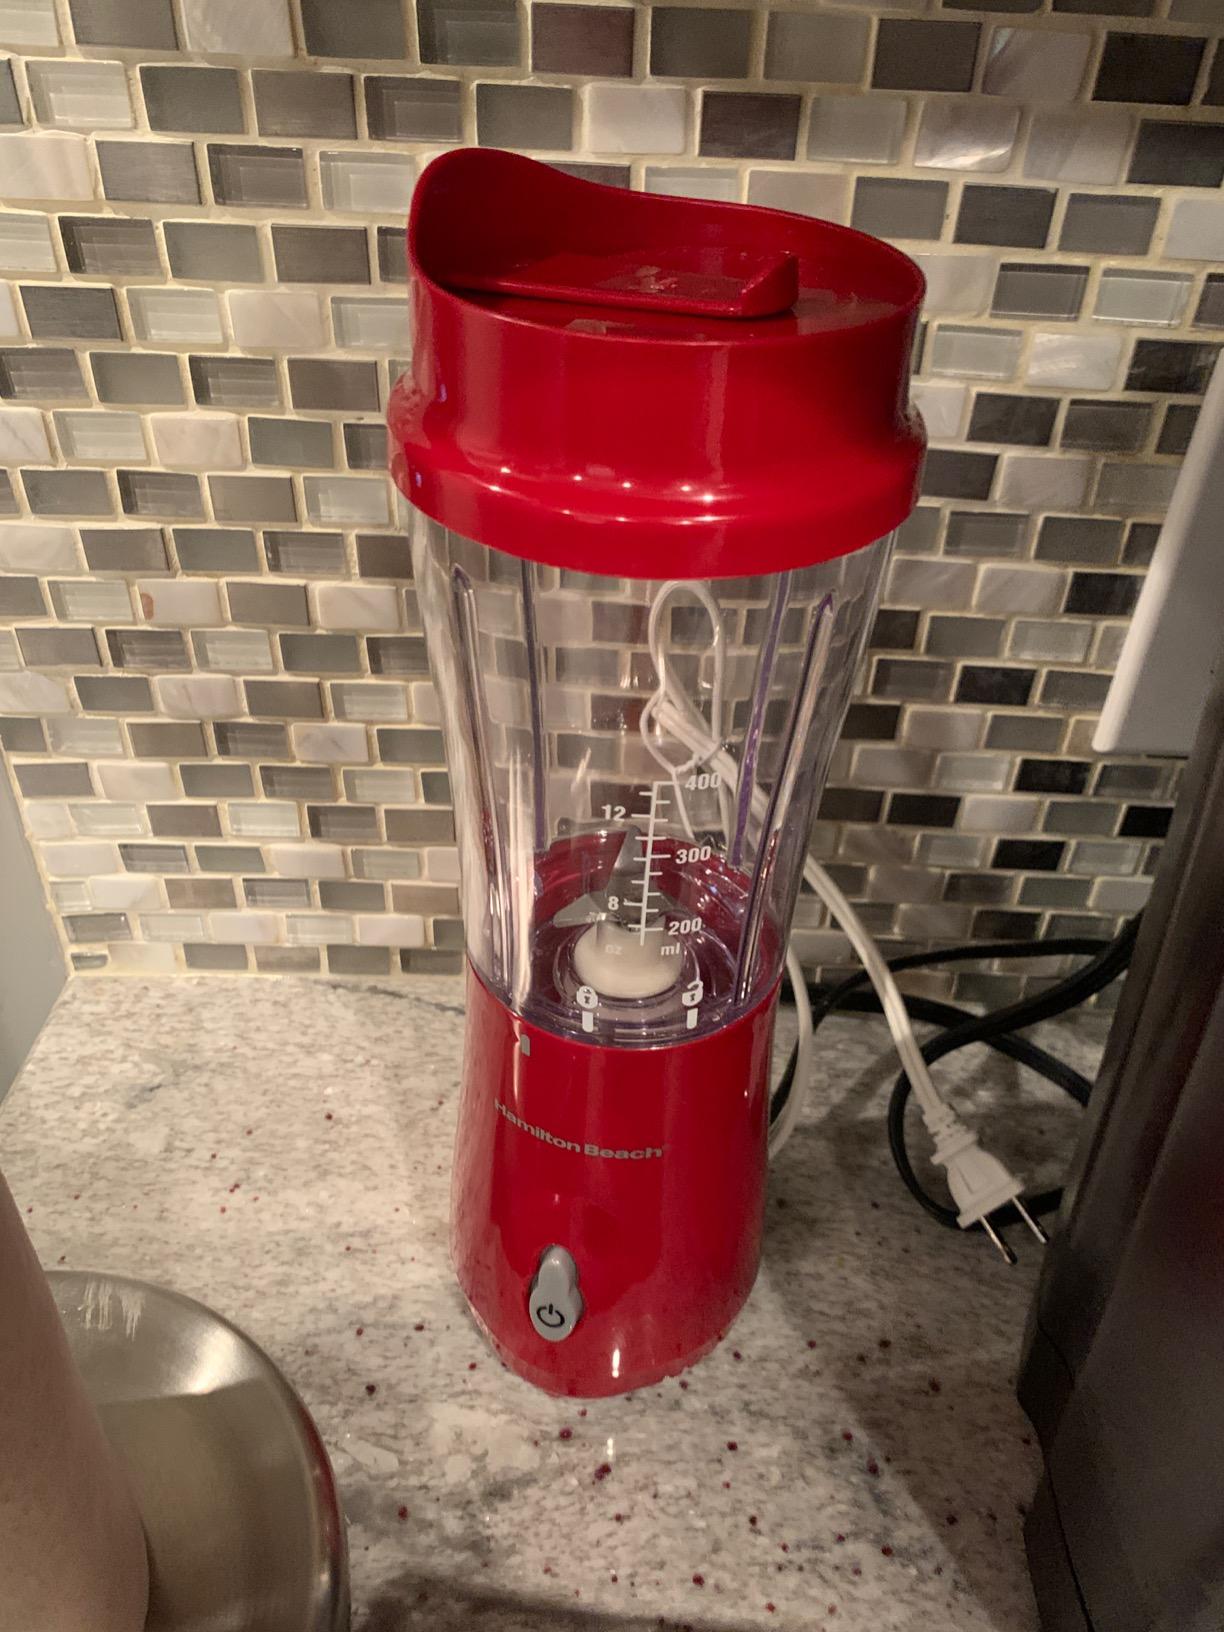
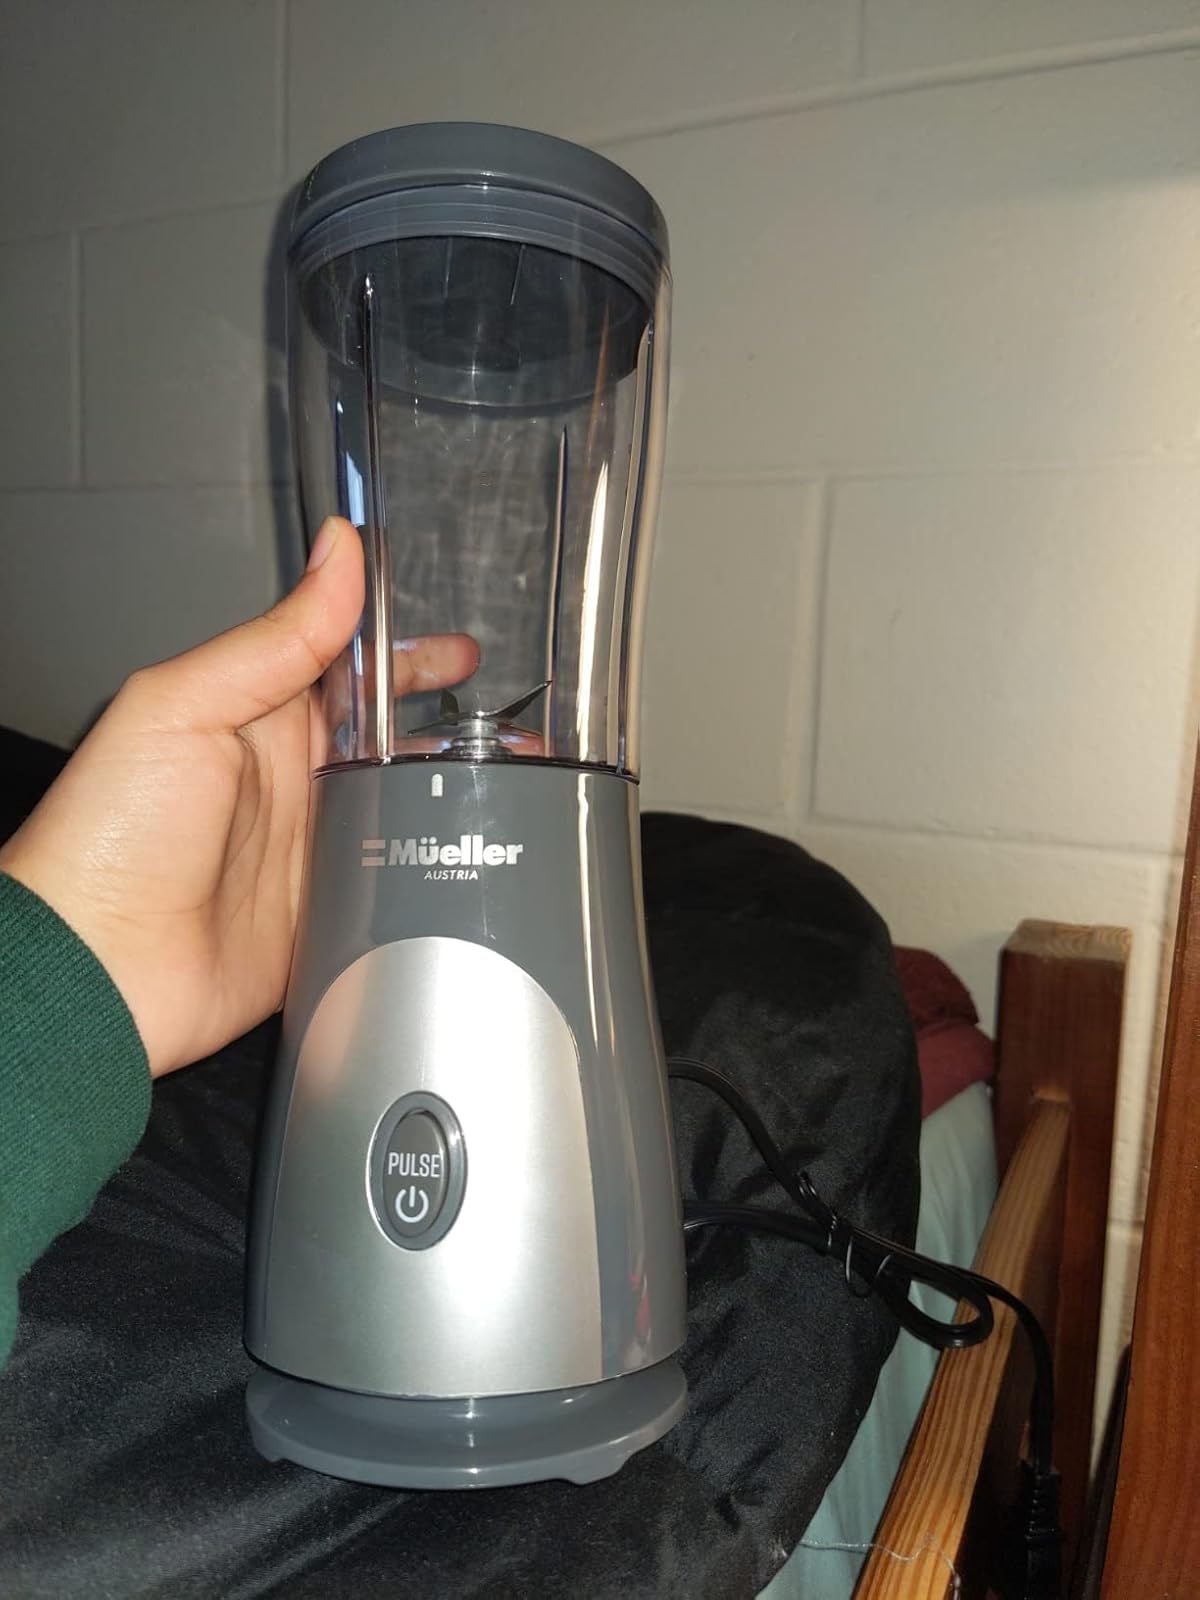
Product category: items_blender
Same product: no